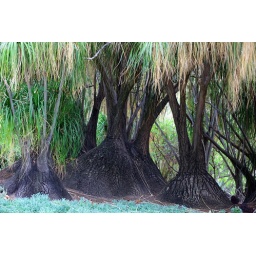
middle plant has a base over 6ft wide